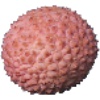
Label: lychee